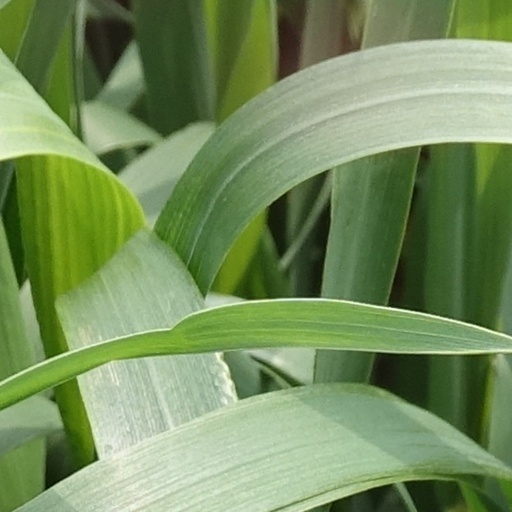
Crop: wheat